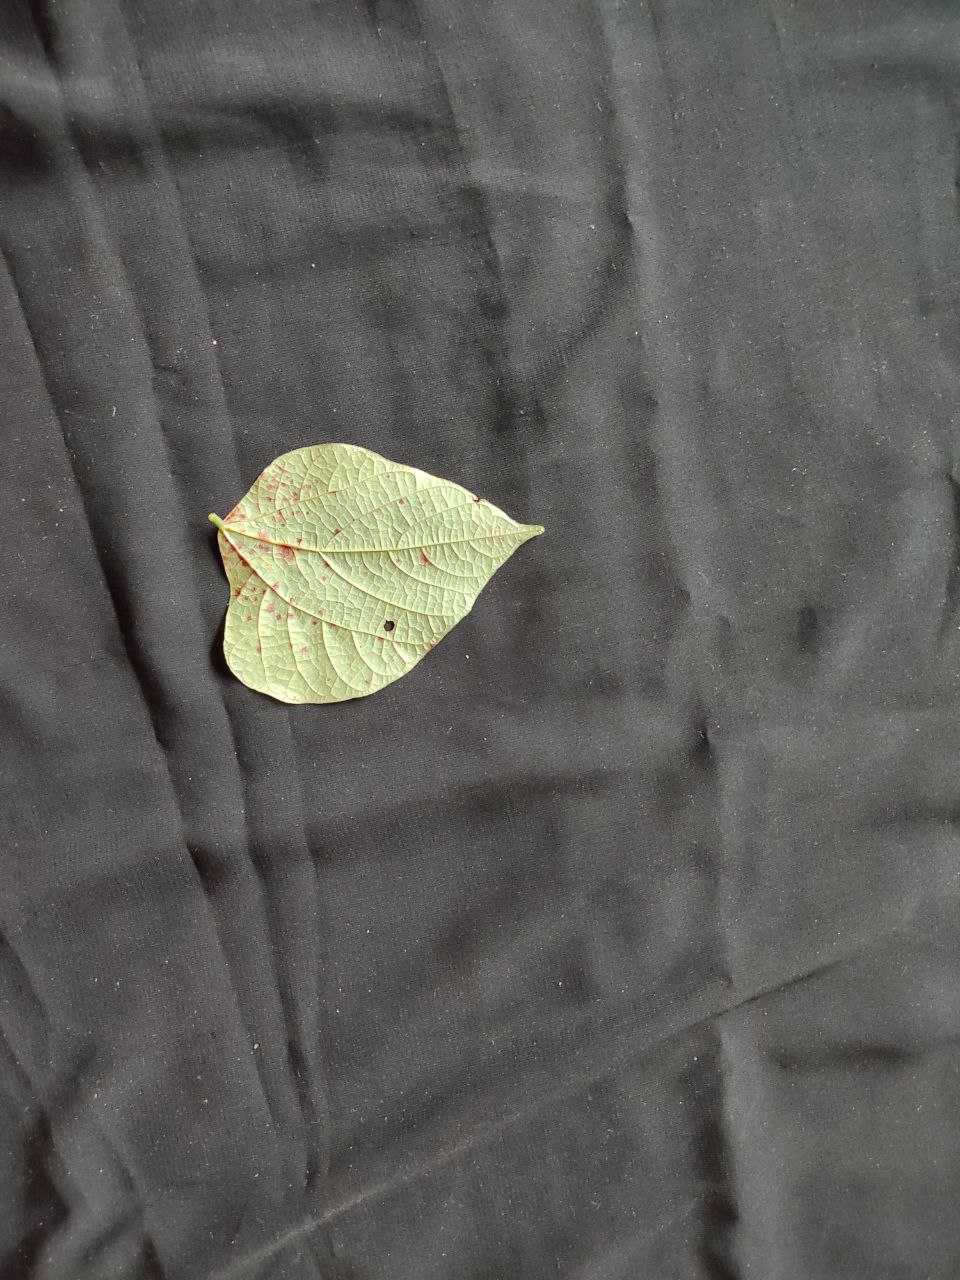
Crop: bean
Leaf condition: Rust